Superman (TV series)

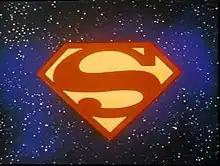
The logo for "Superman"

Superman is a 1988 American animated Saturday morning television series produced by Ruby-Spears Enterprises for Warner Bros. Television that aired on CBS from September 17 to December 10, 1988, featuring the DC Comics superhero of the same name (coinciding with the character's 50th anniversary, along with the live-action "Superboy" TV series that year). Veteran comic book writer Marv Wolfman was the head story editor, and comic book artist Gil Kane provided character designs.